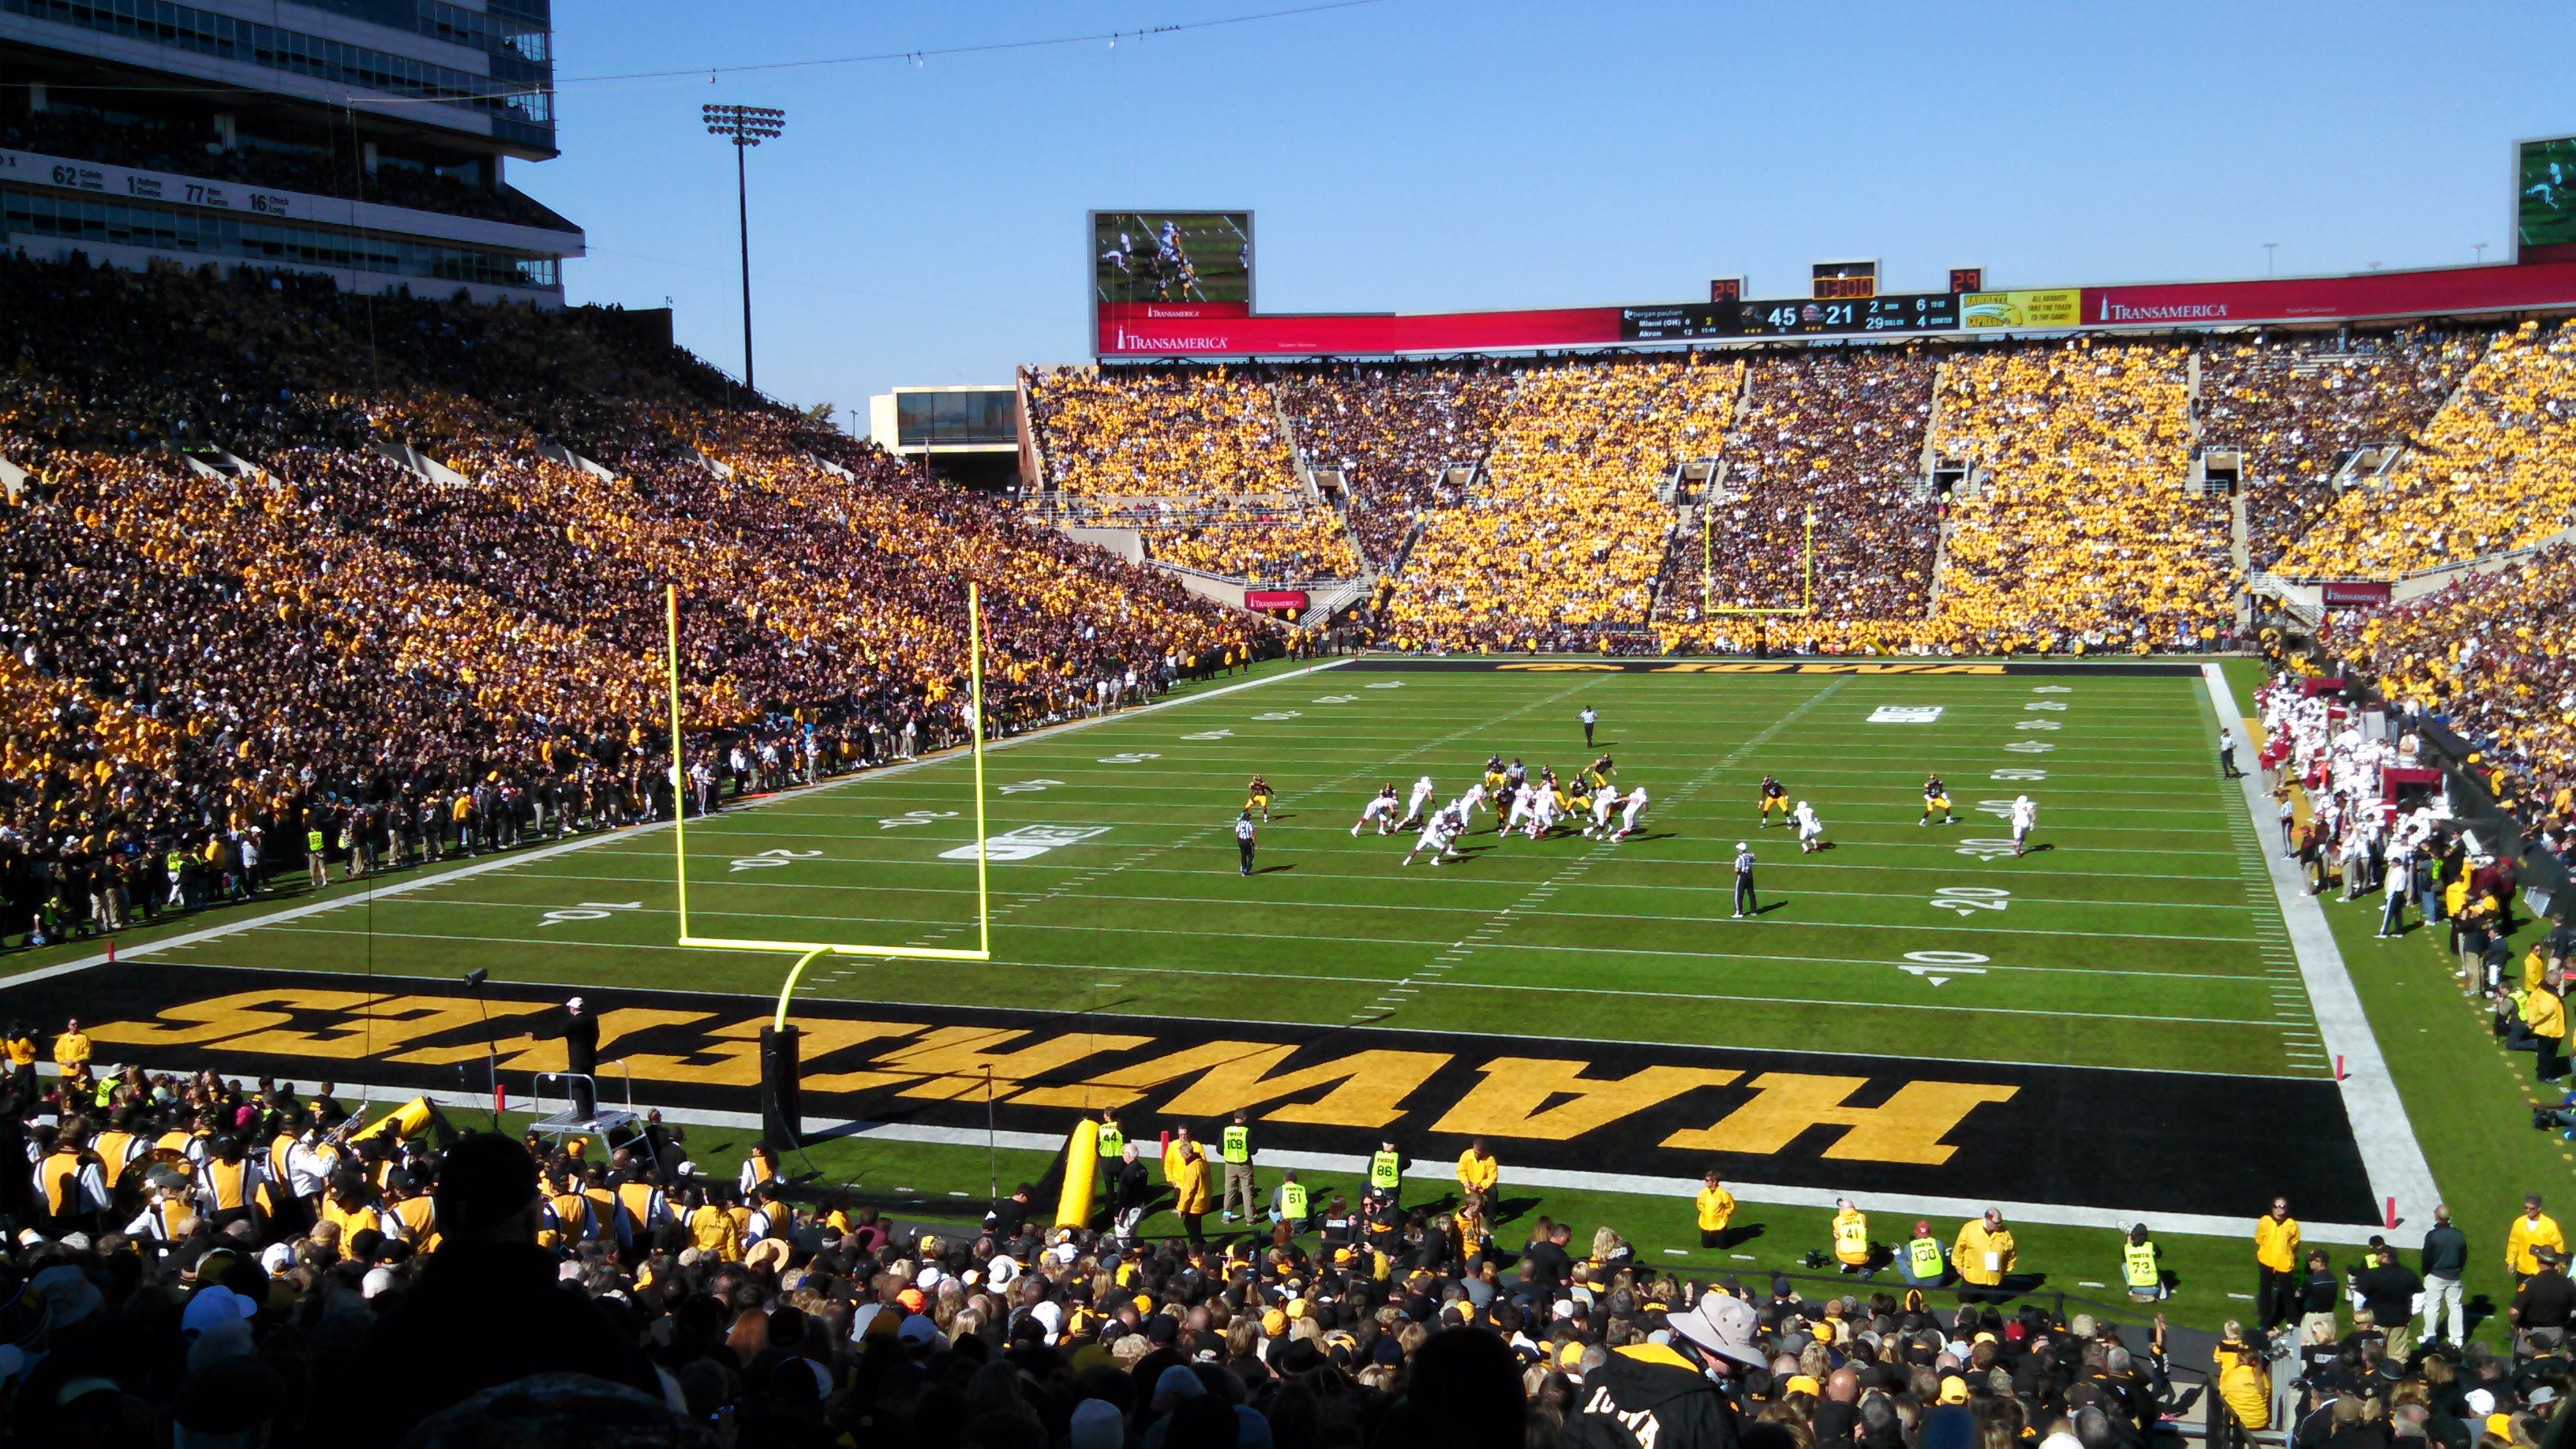
structure, sky, sport, game, green, soccer, football, stadium, baseball field, outdoors, competition, arena, american, american football, ball, iowa, hawks, football stadium, football american, american football field, american football stadium, football field, baseball park, iowa city, geographical feature, sport venue, soccer specific stadium, arena football, hawkeyes, university of iowa